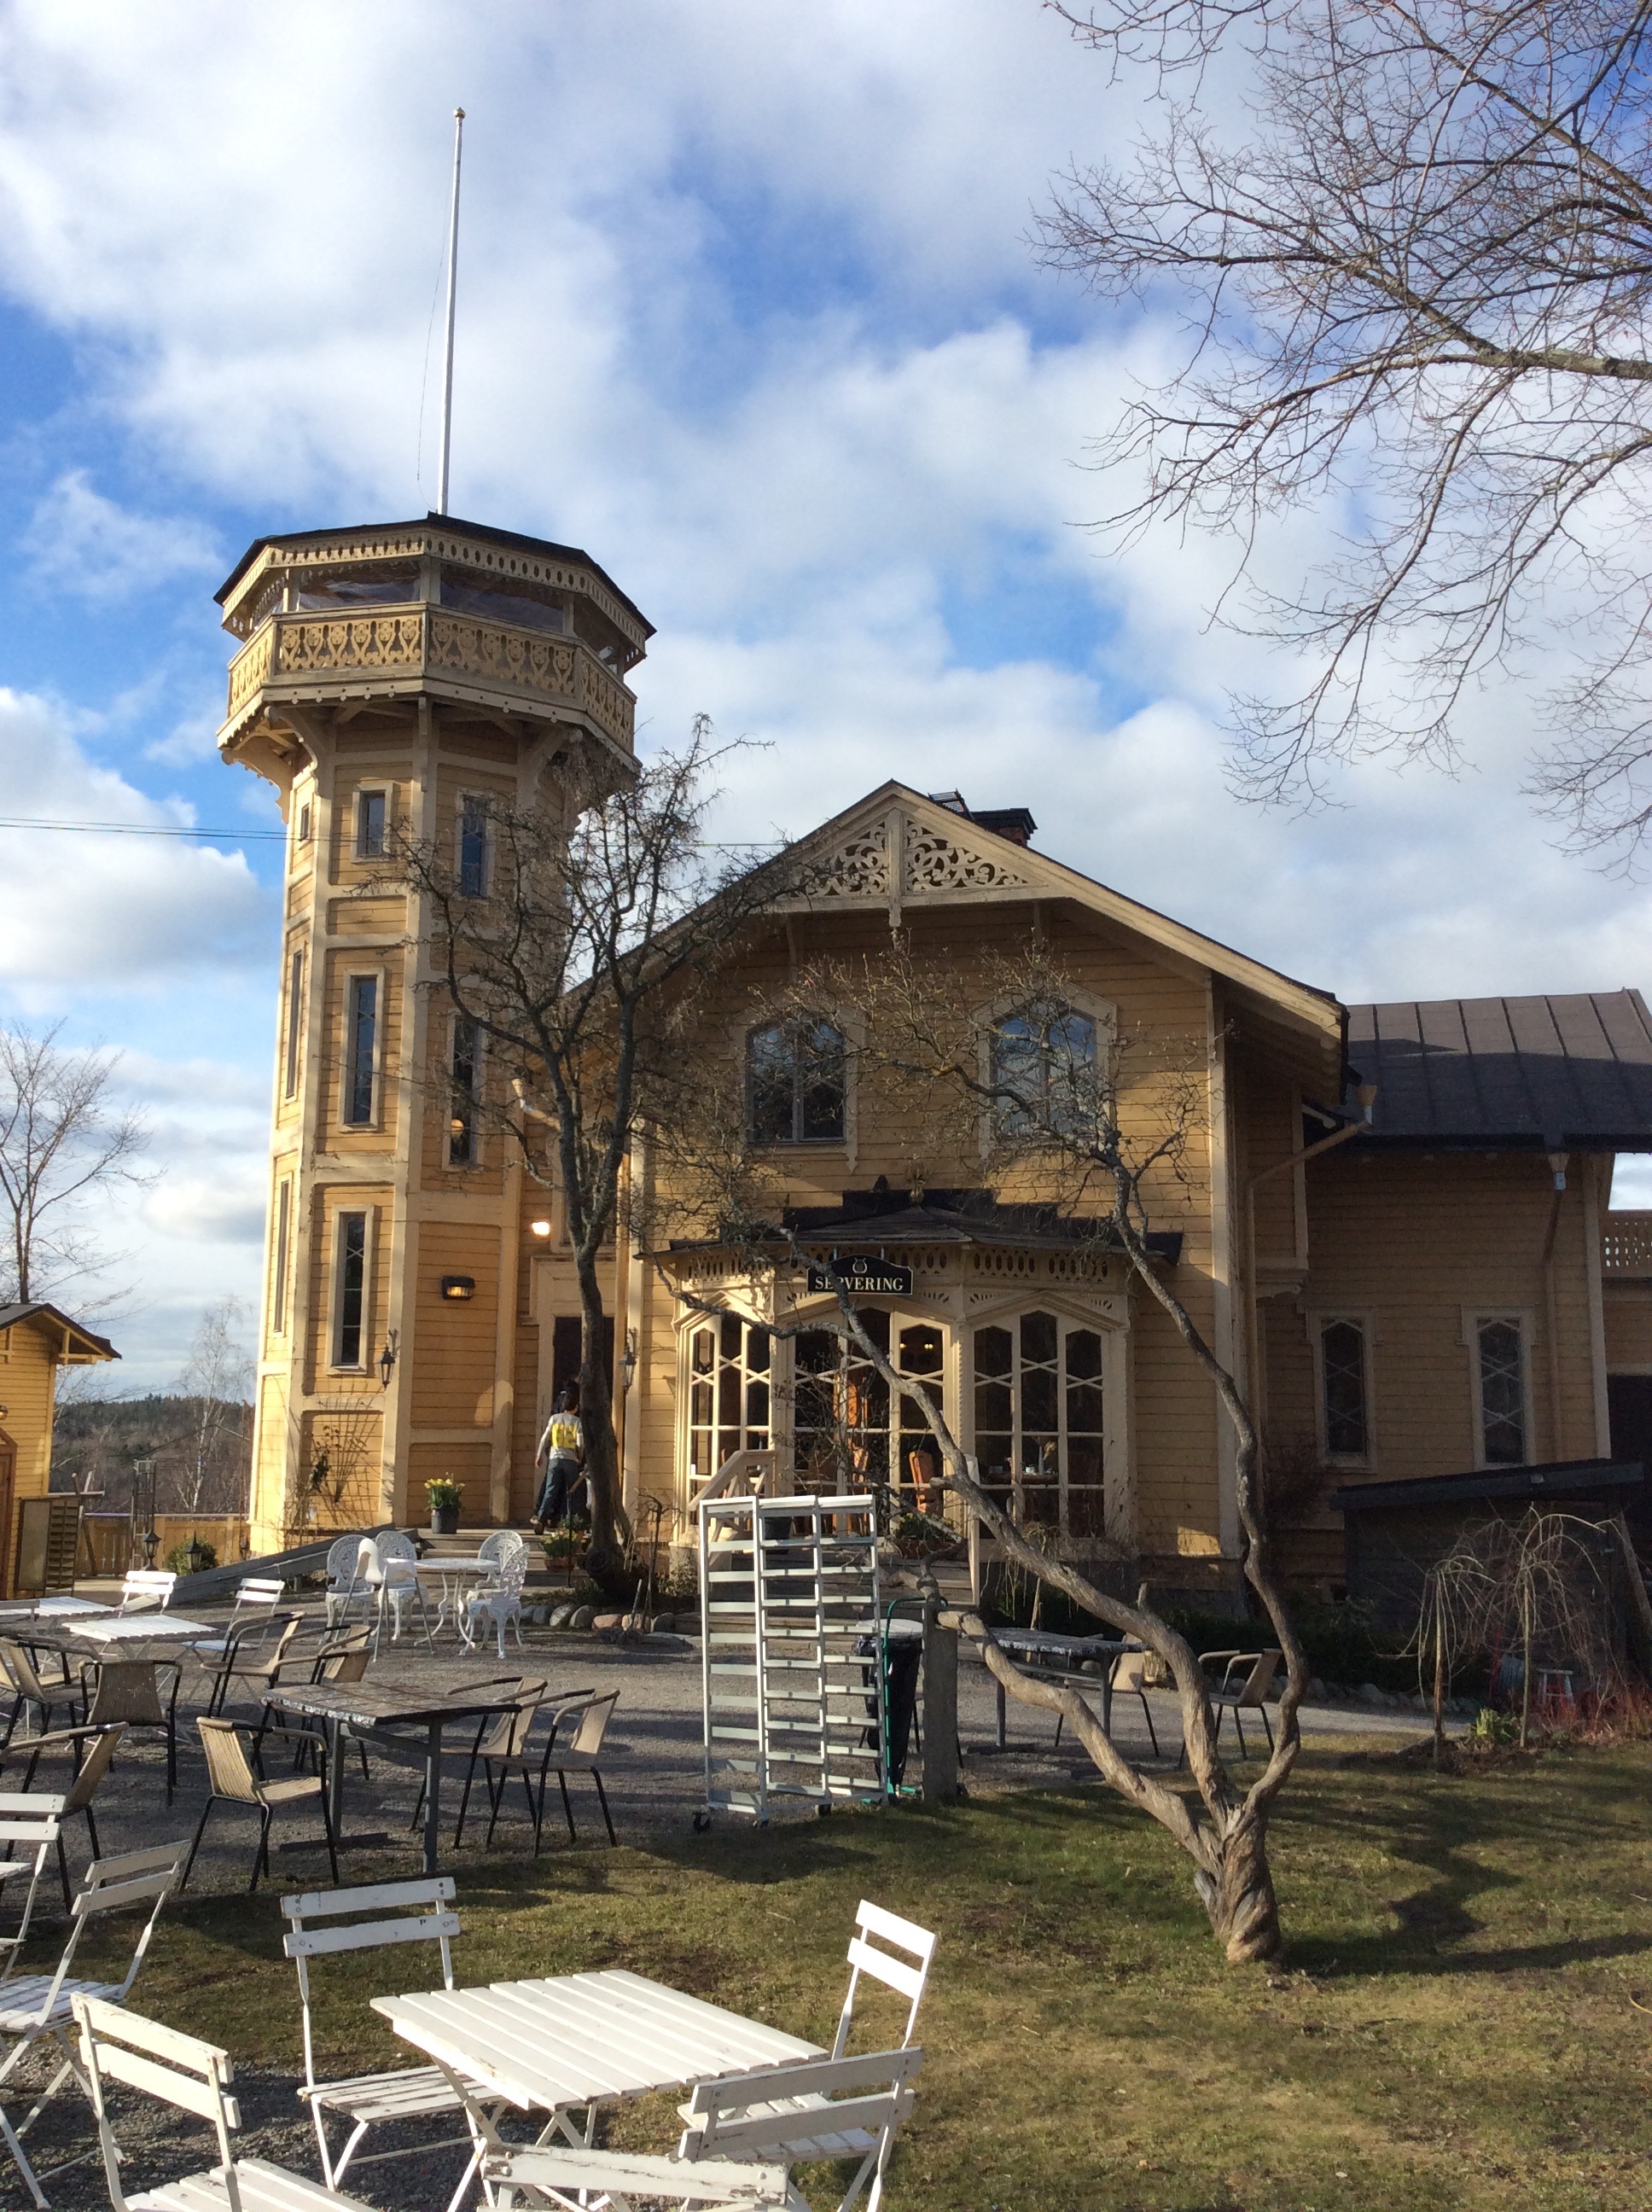
cafe, house, town, building, tower, landmark, church, place of worship, estate, serving, lyre, ancient history